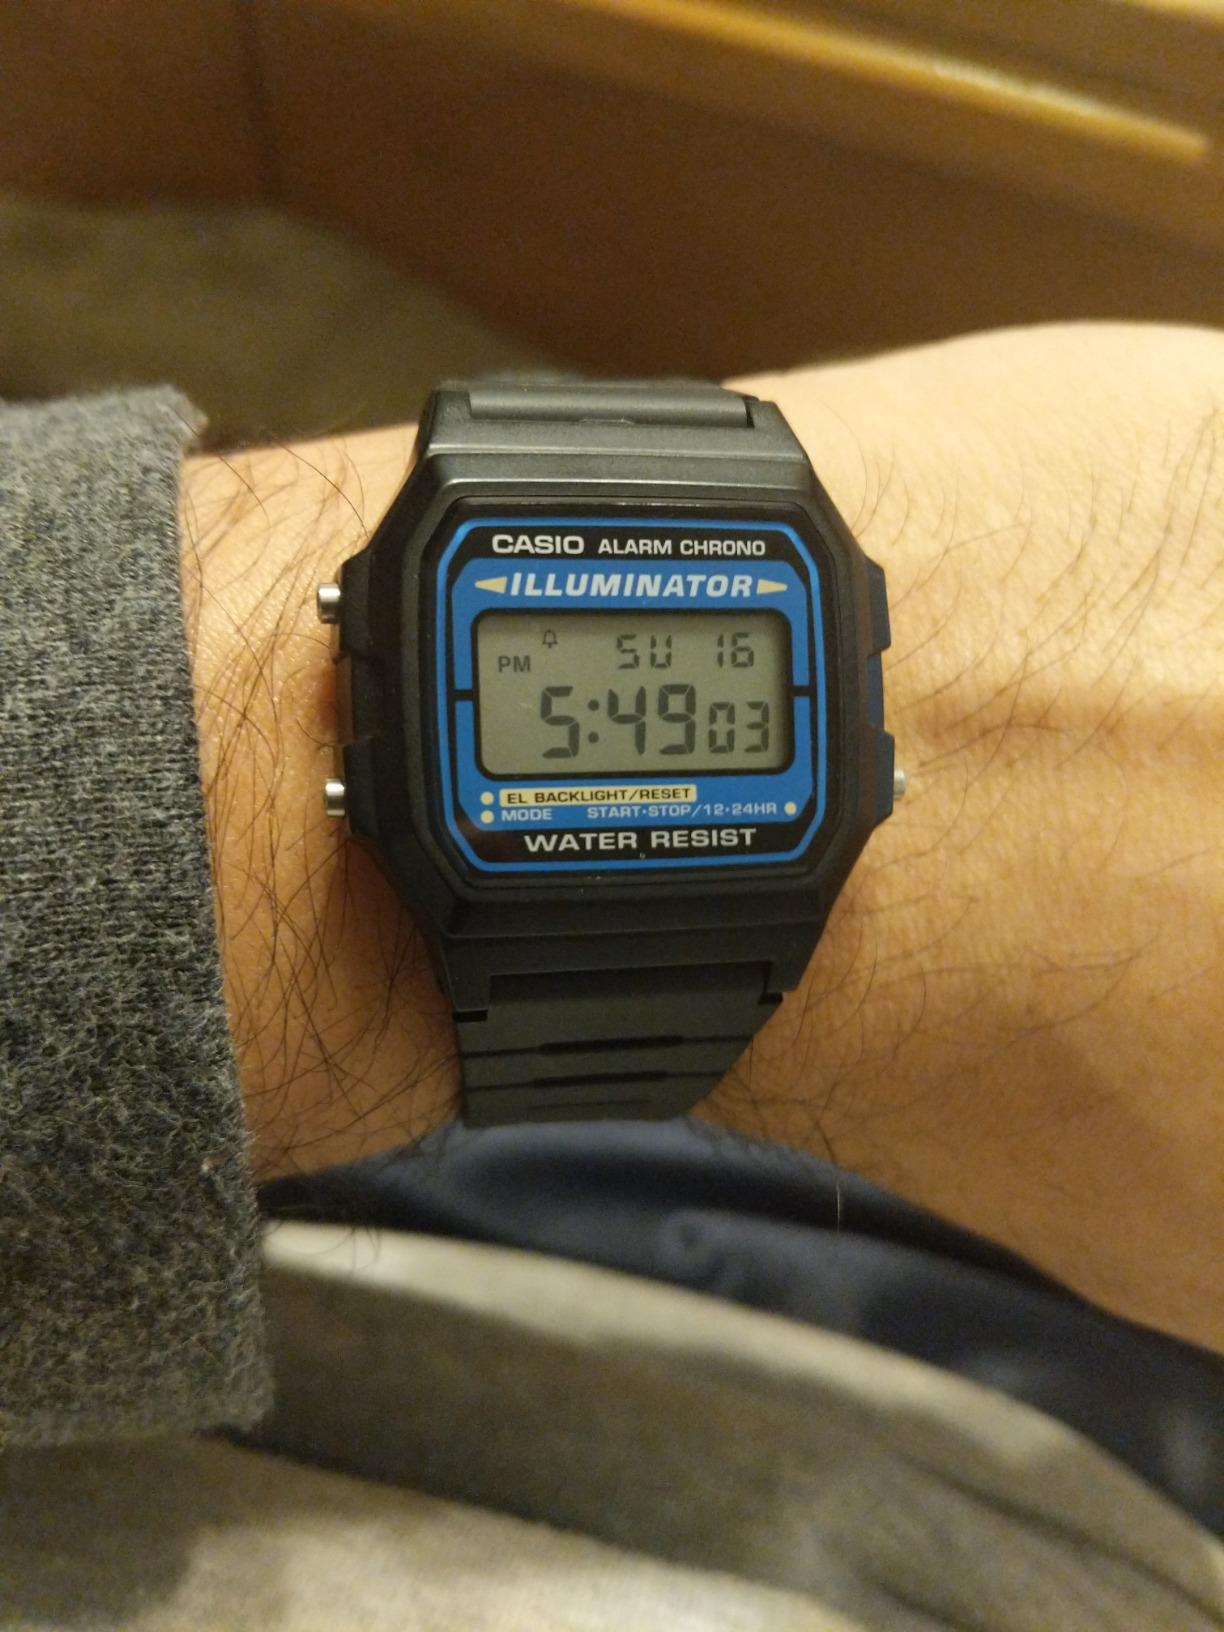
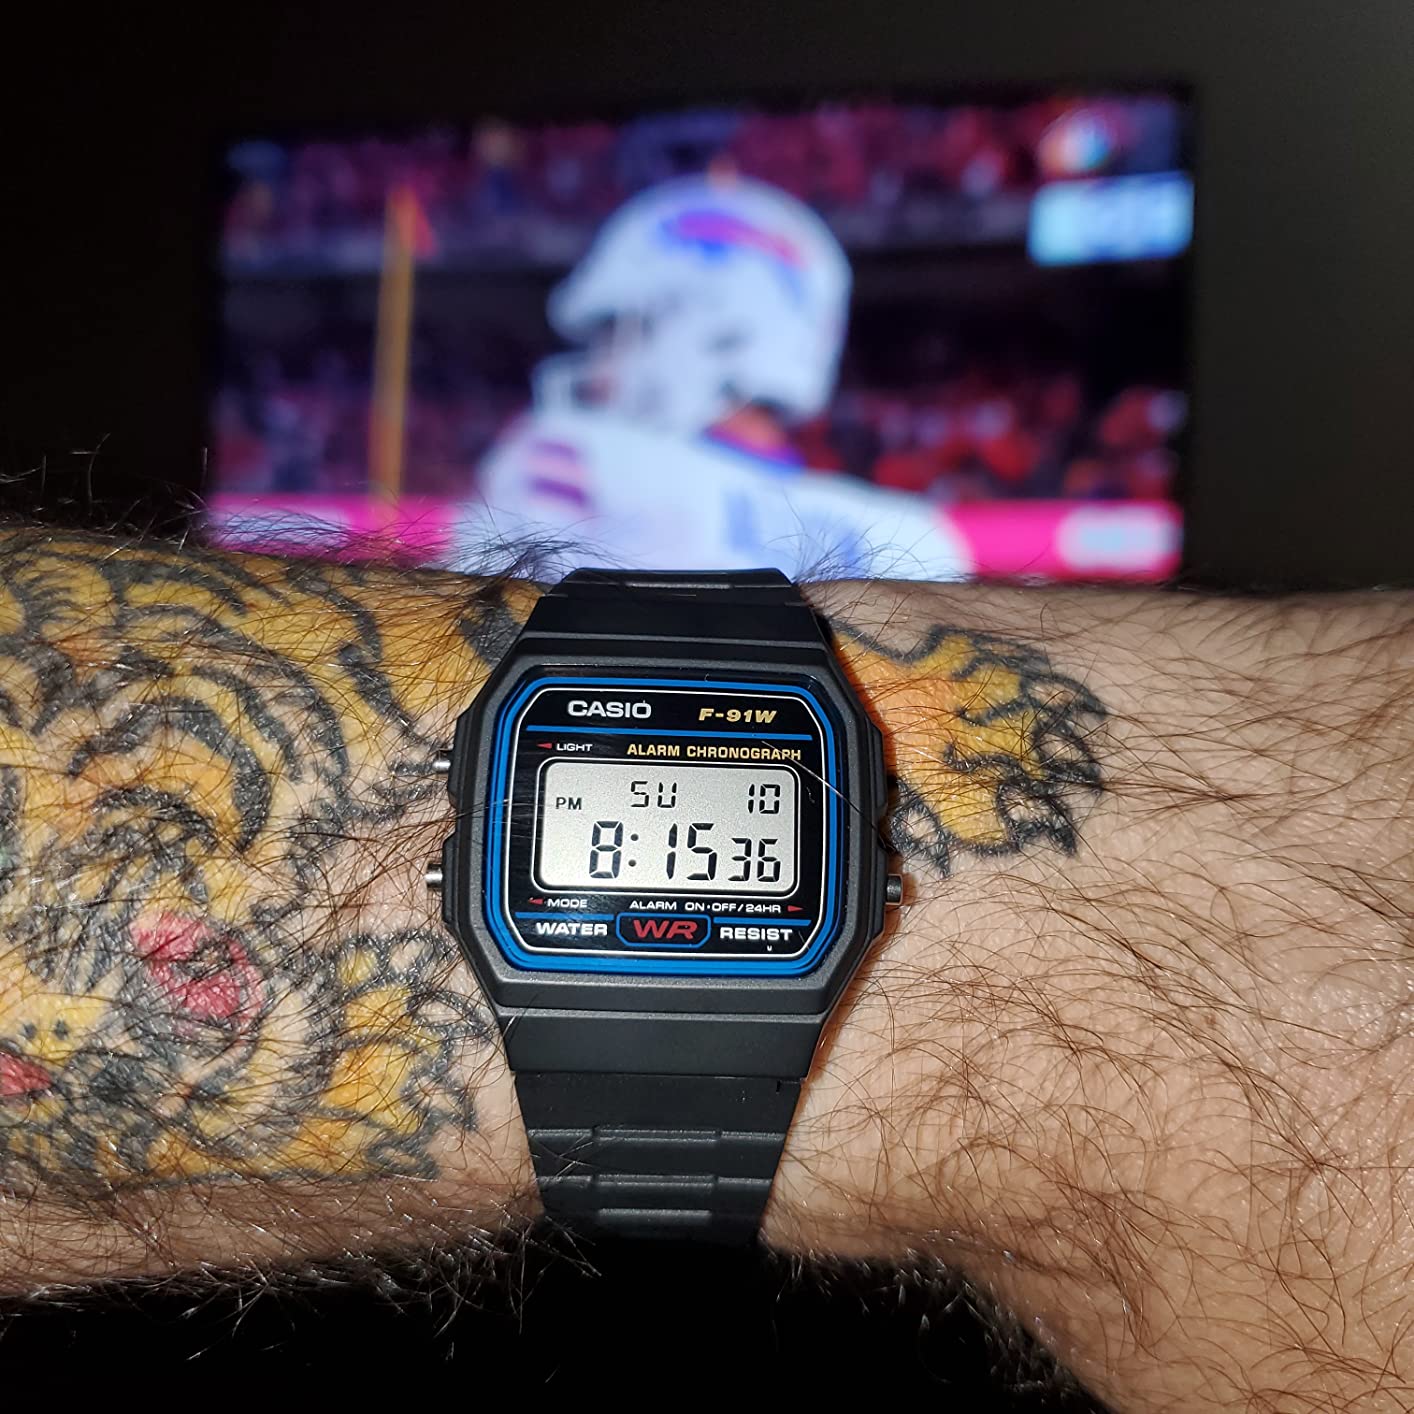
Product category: accessories_watch
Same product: no